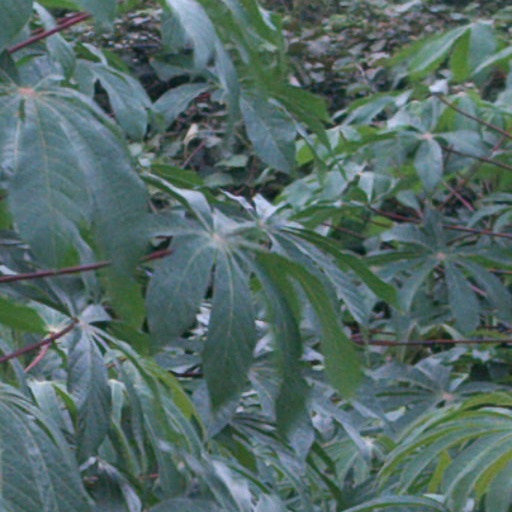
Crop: cassava